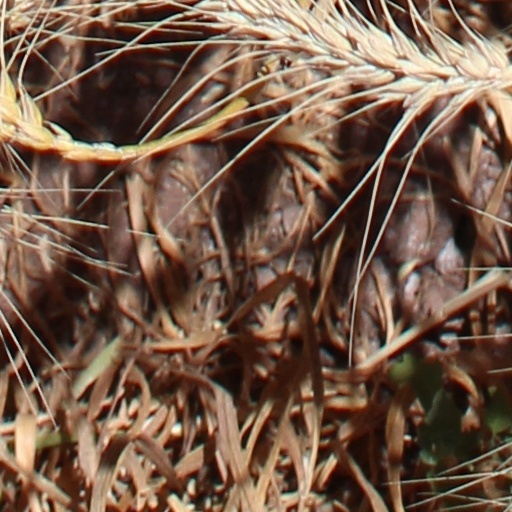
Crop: wheat